Bestiarius (manga)

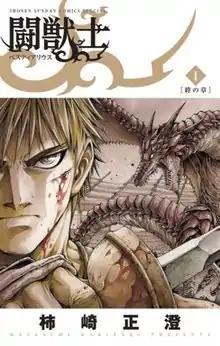
First volume cover, featuring Finn

is a Japanese manga series written and illustrated by Masasumi Kakizaki. It was serialized in Shogakukan's manga magazine "Weekly Shōnen Sunday" from February 2011 to March 2015, and later in "Shōnen Sunday S" from December 2015 to December 2018. Its chapters were collected in seven volumes.